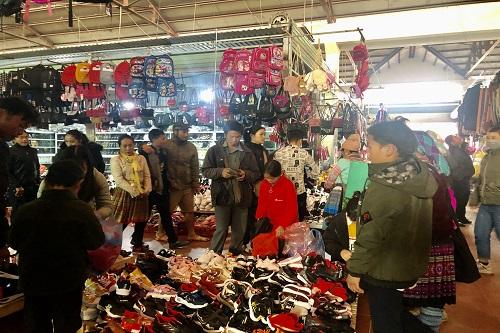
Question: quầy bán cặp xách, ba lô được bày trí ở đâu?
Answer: ở gần sạp bán giày